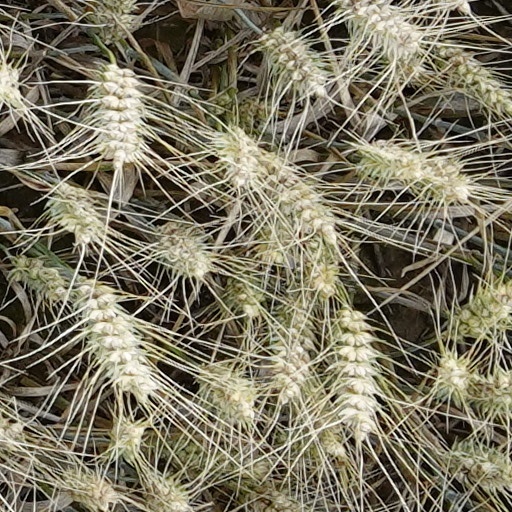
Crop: wheat